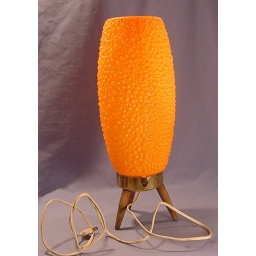
bubble lamp in orange